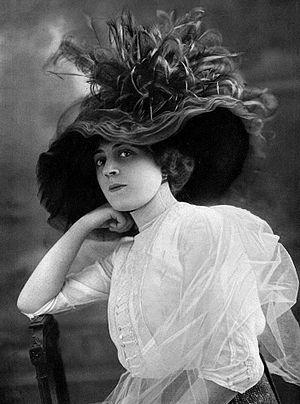
Ida Lvovna Rubinstein, née à Kharkov dans l'Empire russe le 5 octobre 1885 et morte à Vence, dans les Alpes-Maritimes en France, le 20 septembre 1960, est une danseuse et mécène russe, icône de la Belle Époque.
Lenthéric est une maison de parfums et de produits de soins cosmétiques fondée à Paris en 1885, appartenant au groupe britannique Shaneel Enterprises Ltd.